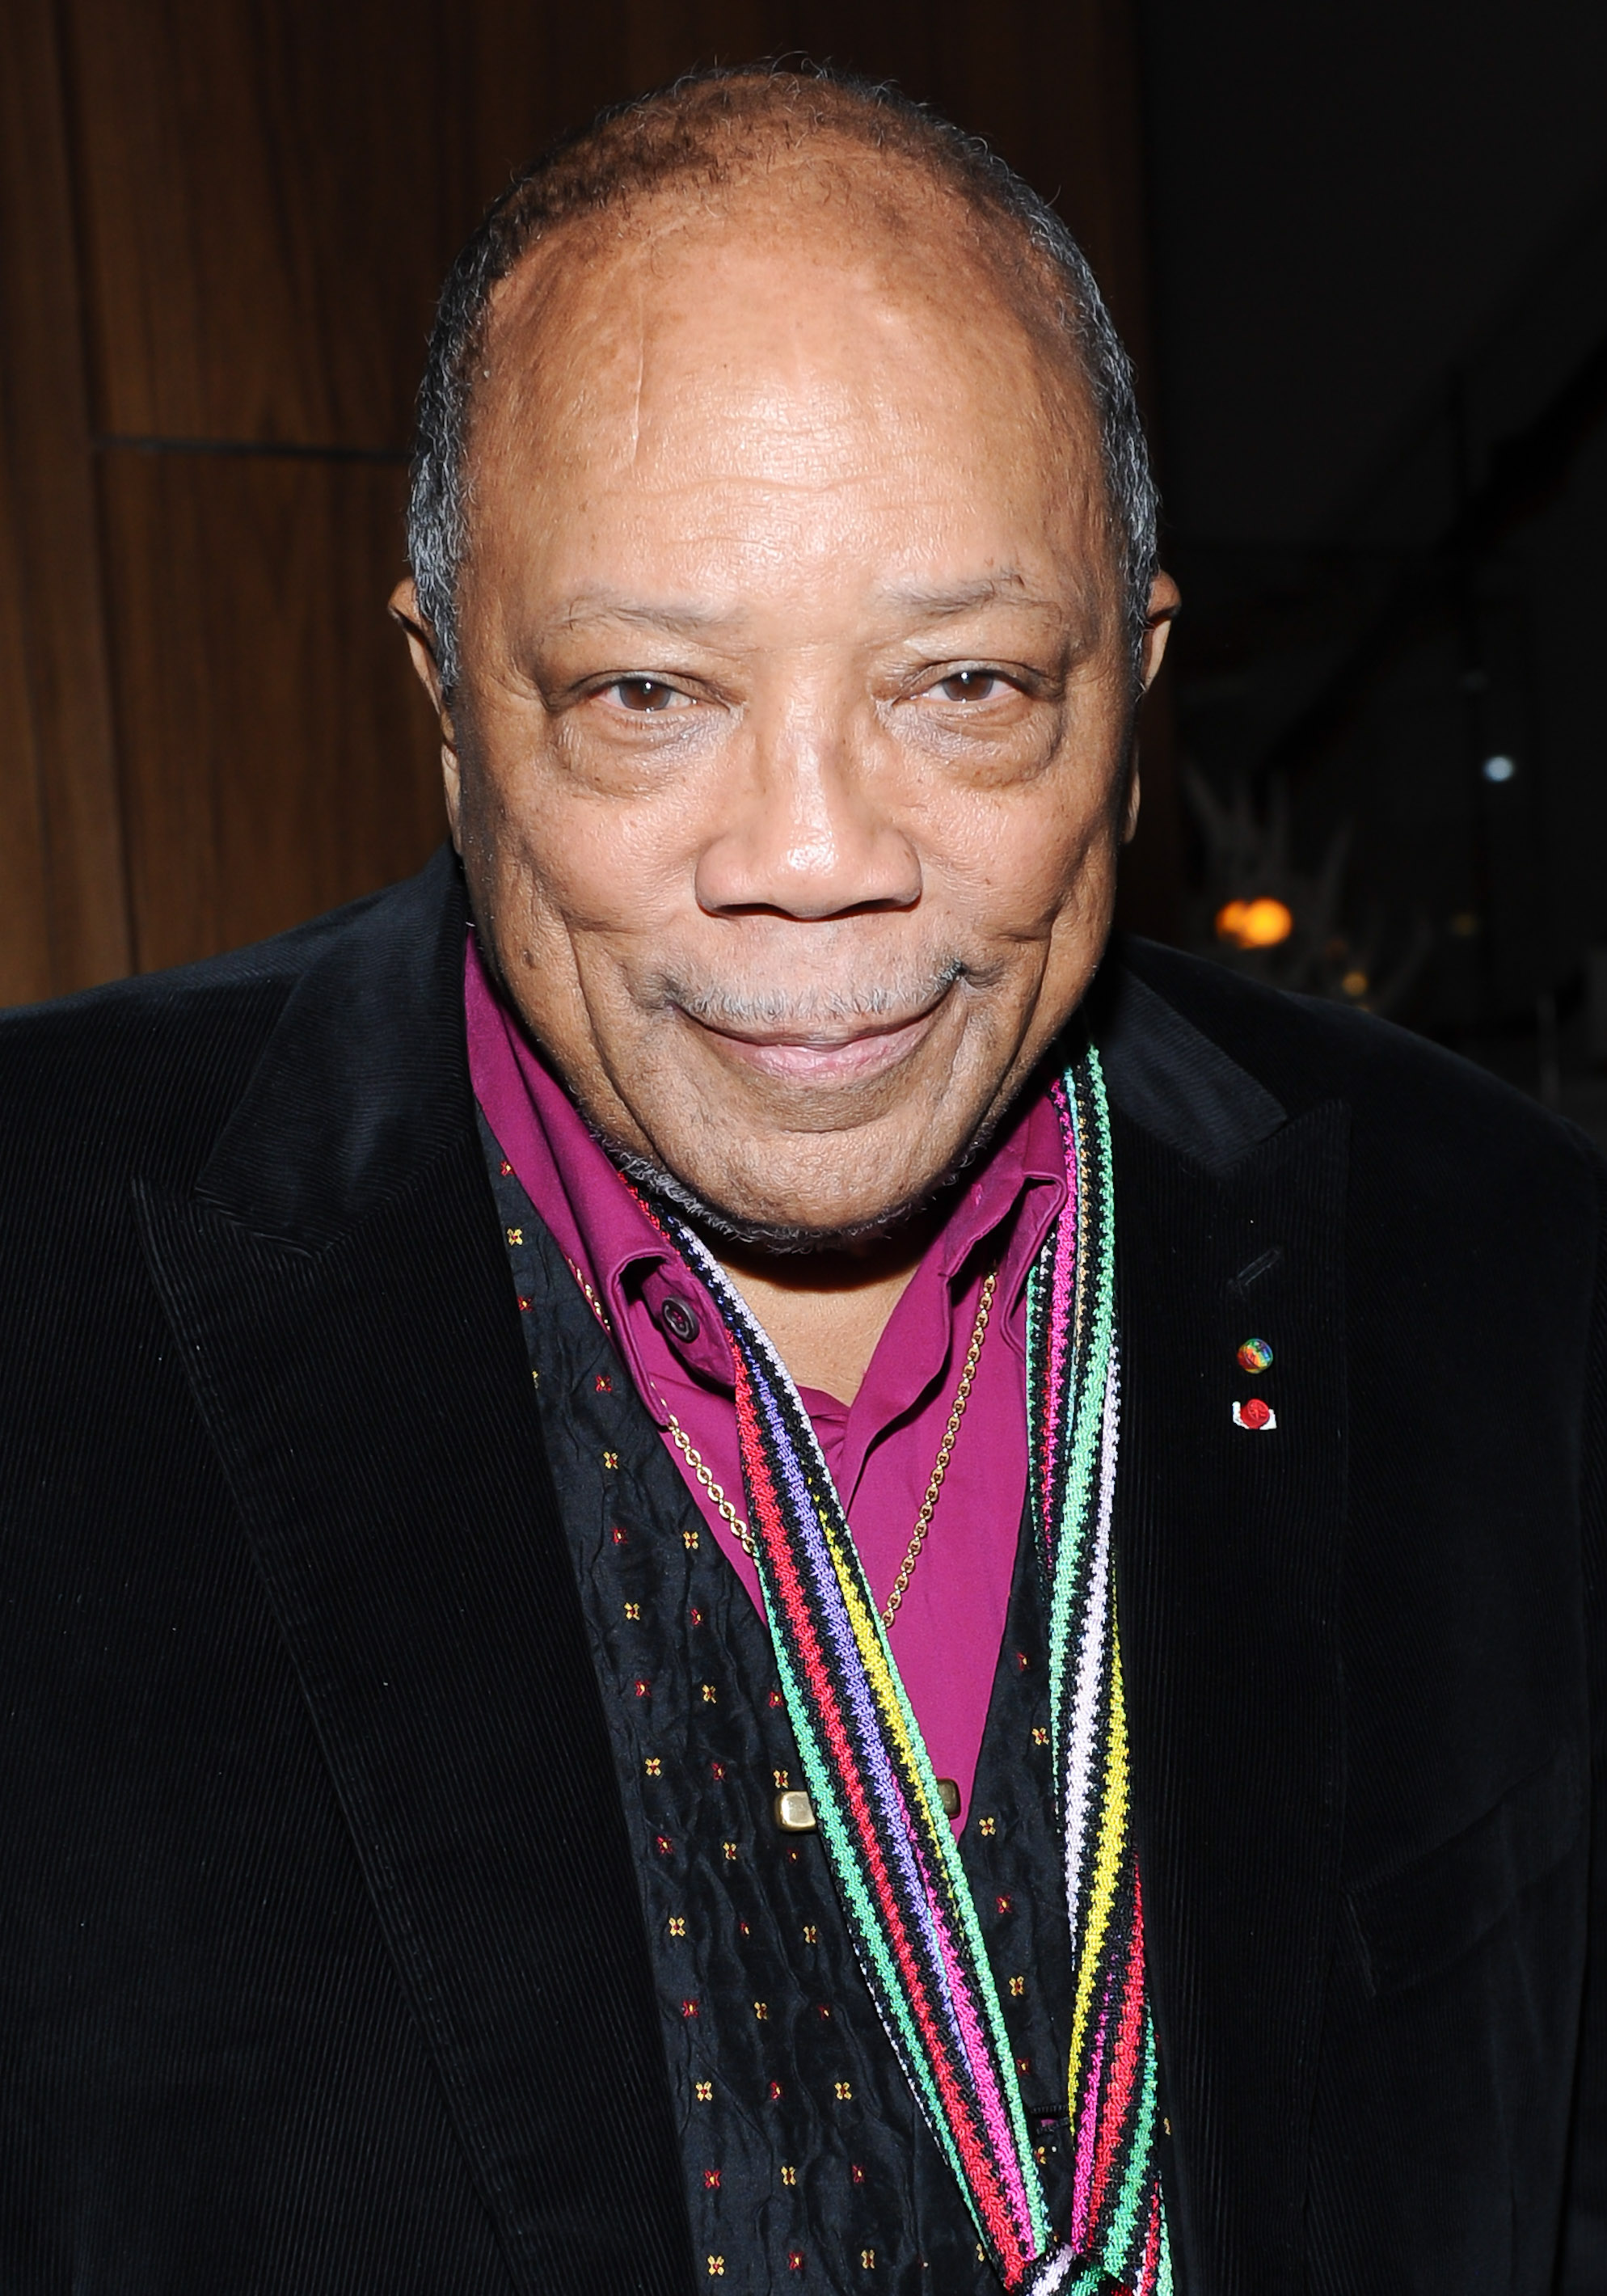
ควินซี โจนส์

| name = Quincy Jones
| background = non_performing_personnel
| image = Quincy Jones May 2014.jpg
| image_size = 250
| landscape = yes
| caption = โจนส์ในปีเดือนพฤษภาคม ค.ศ. 2013
| birth_name = Quincy Delight Jones, Jr.
| birth_date = Chicago, Illinois|Chicago, Illinois
| origin = Seattle, Washington
| genre = Pop music|Pop, funk, Soul music|soul, Big band music|big band, Swing music|swing, jazz, traditional pop, bossa nova
| occupation = Musician, Conductor (music)|conductor, Record producer|producer, arranger, composer,
| years_active = 1951&nbsp;– present
| label = Columbia Records|Columbia, Mercury Records|Mercury, Qwest Records|Qwest
| associated_acts = Michael Jackson, Frank Sinatra, Dinah Washington, Dean Martin, Patti Austin, Tevin Campbell, Marvin Gaye, Stevie Wonder
| website = Official Quincy Jones Website
ควินซี ดีไลต์ โจนส์ จูเนียร์ () เกิดเมื่อวันที่ 14 มีนาคม ค.ศ. 1933 เป็นคอนดักเตอร์ชาวอเมริกัน โปรดิวเซอร์เพลง ผู้เรียบเรียงดนตรี ผู้ประพันธ์เพลงภาพยนตร์และนักทรัมเปต
ในช่วง 5 ทศวรรษ ของการอยู่ในอุตสาหกรรมการบันเทิง เขาได้รับการเสนอชื่อเข้าชิงรางวัลแกรมมี่ 79 ครั้ง Fortune test drives a Mercedes Maybach with Quincy Jones - February 5, 2007 โดยได้รับรางวัลแกรมมี่ 27 ครั้ง รวมถึงในสาขาตำนานแห่งรางวัลแกรมมี่ในปี 1971 เขายังเป็นที่รู้จักในการเป็นโปรดิวเซอร์ให้กับผลงานอัลบั้ม "ทริลเลอร์ (อัลบั้ม)|ทริลเลอร์" ของศิลปินไมเคิล แจ็กสัน ซึ่งอัลบั้มนี้มียอดขายกว่า 110 ล้านชุดทั่วโลกCite web |title=Jacko's Back! MTV UK และในฐานะเป็นโปรดิวเซอร์และคอนดักเตอร์ในเพลงการกุศล “We Are the World” เขายังเป็นที่รู้จักกับเพลง "Soul Bossa Nova" ที่เดิมทีทำกับอัลบั้มเพลง "Big Band Bossa Nova" ซึ่งต่อมาเพลง "Soul Bossa Nova" ยังเป็นเพลงธีมของเวิลด์คัปปี 1998 และเป็นธีมเกมโชว์แคนาดาที่ชื่อ "Definition" และเพลงประกอบในภาพยนตร์ของวูดี อัลเลนที่ชื่อ "Take the Money" และภาพยนตร์ของไมค์ มายเออส์เรื่อง "Austin Powers: International Man of Mystery" และยังถูกนำไปใช้เป็นแซมเพิลของศิลปินแร็ปชาวแคนาดา ดรีม วอร์ริเออส์ ใน "My Definition of a Boombastic Jazz Style"
== อ้างอิง ==
หมวดหมู่:นักดนตรีชาวอเมริกัน
หมวดหมู่:โปรดิวเซอร์เพลงชาวอเมริกัน
หมวดหมู่:คีตกวีชาวอเมริกัน
หมวดหมู่:ผู้ได้รับเครื่องอิสริยาภรณ์เลฌียงดอเนอร์
หมวดหมู่:ผู้ที่ได้รับรางวัลแกรมมี
หมวดหมู่:บุคคลจากชิคาโก
หมวดหมู่:บุคคลจากซีแอตเทิล
หมวดหมู่:ผู้เขียนอัตชีวประวัติชาวอเมริกัน
หมวดหมู่:ผู้ได้รับรางวัลตำนานแกรมมี